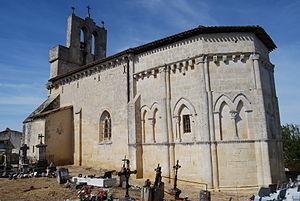
Église Saint-Saturnin de Camarsac, (Inscrit, 1925) This building is indexed in the Base Mérimée, a database of architectural heritage maintained by the French Ministry of Culture,
Camarsac est une commune du Sud-Ouest de la France, située dans le département de la Gironde en région Nouvelle-Aquitaine.
Cet article recense les monuments historiques de l'arrondissement de Bordeaux, dans le département de la Gironde, en France.